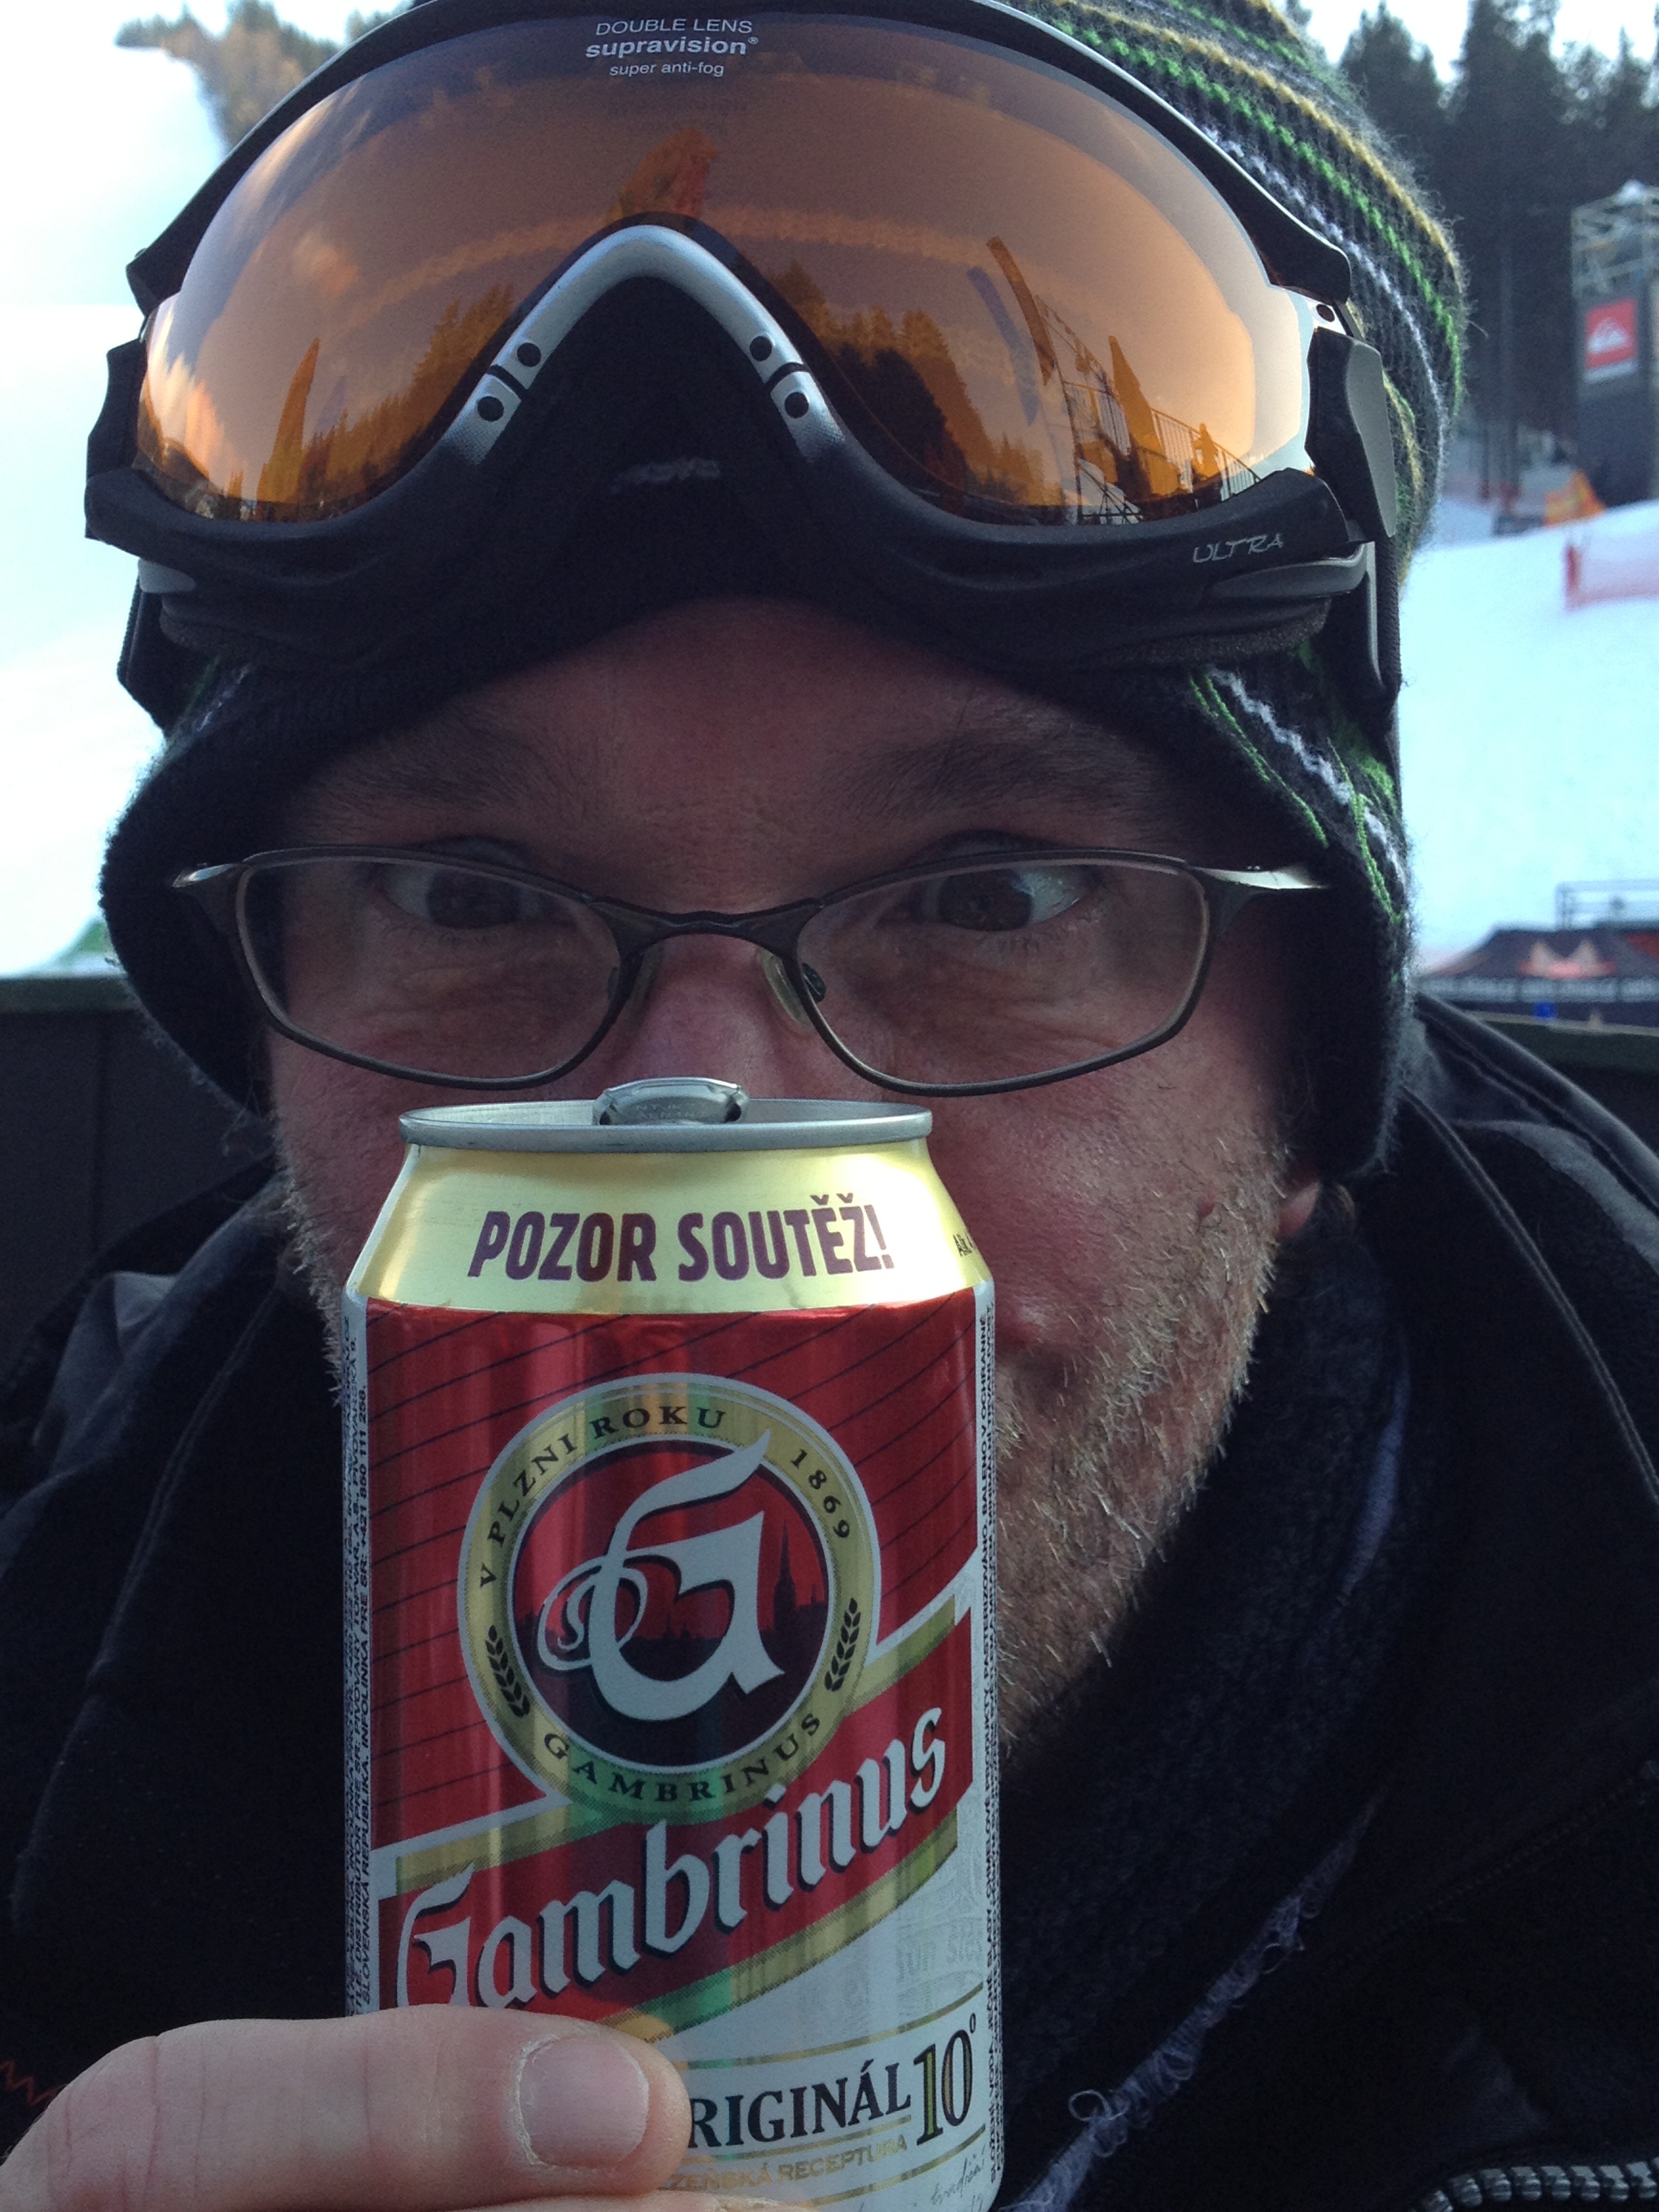
human, drink, beard, beer, cool, sunglasses, glasses, goggles, facial hair, vision care